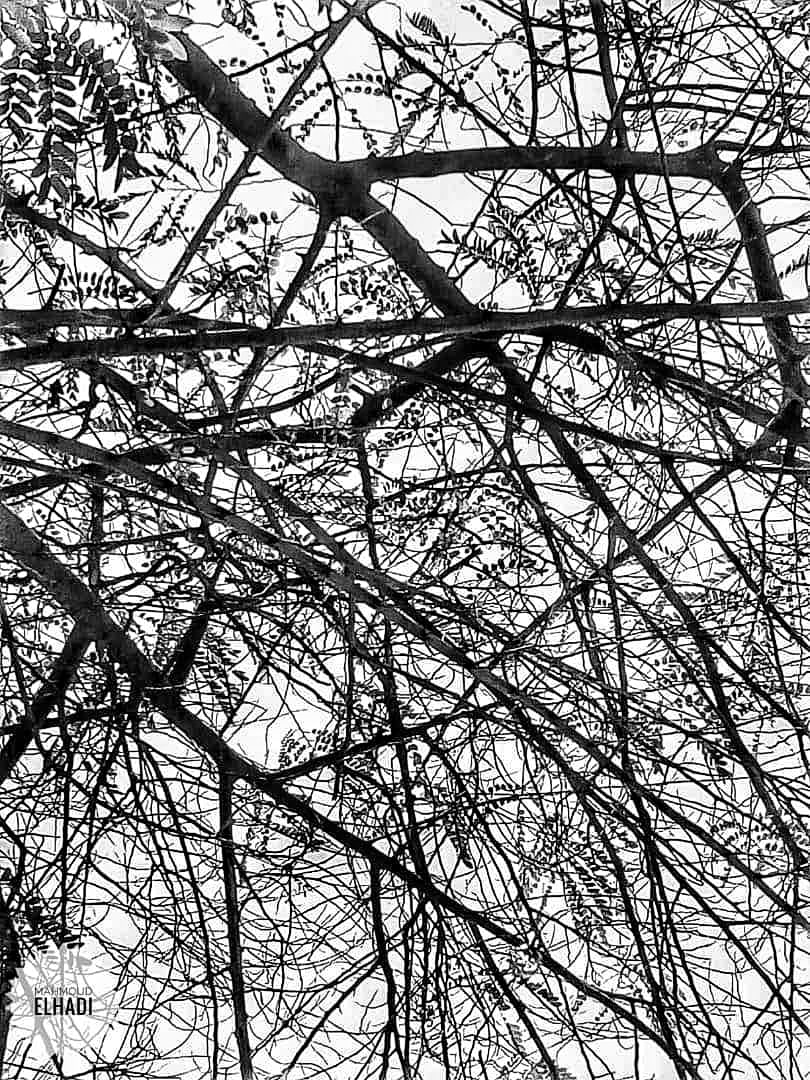
الوصف بالفصحى: أغصان شجر متشابكة تُشكّل كتلة كثيفة
الوصف بالعامية السودانية: فروع شجر متشابكة عاملة شكل كثيف
التصنيف: Nature & Landscape
التصنيف الفرعي: Trees and Branches